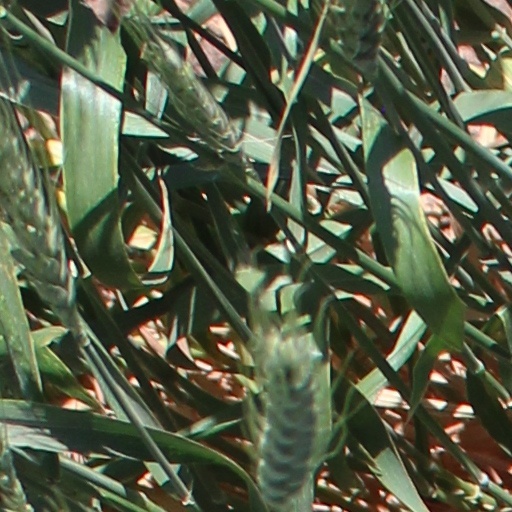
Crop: wheat